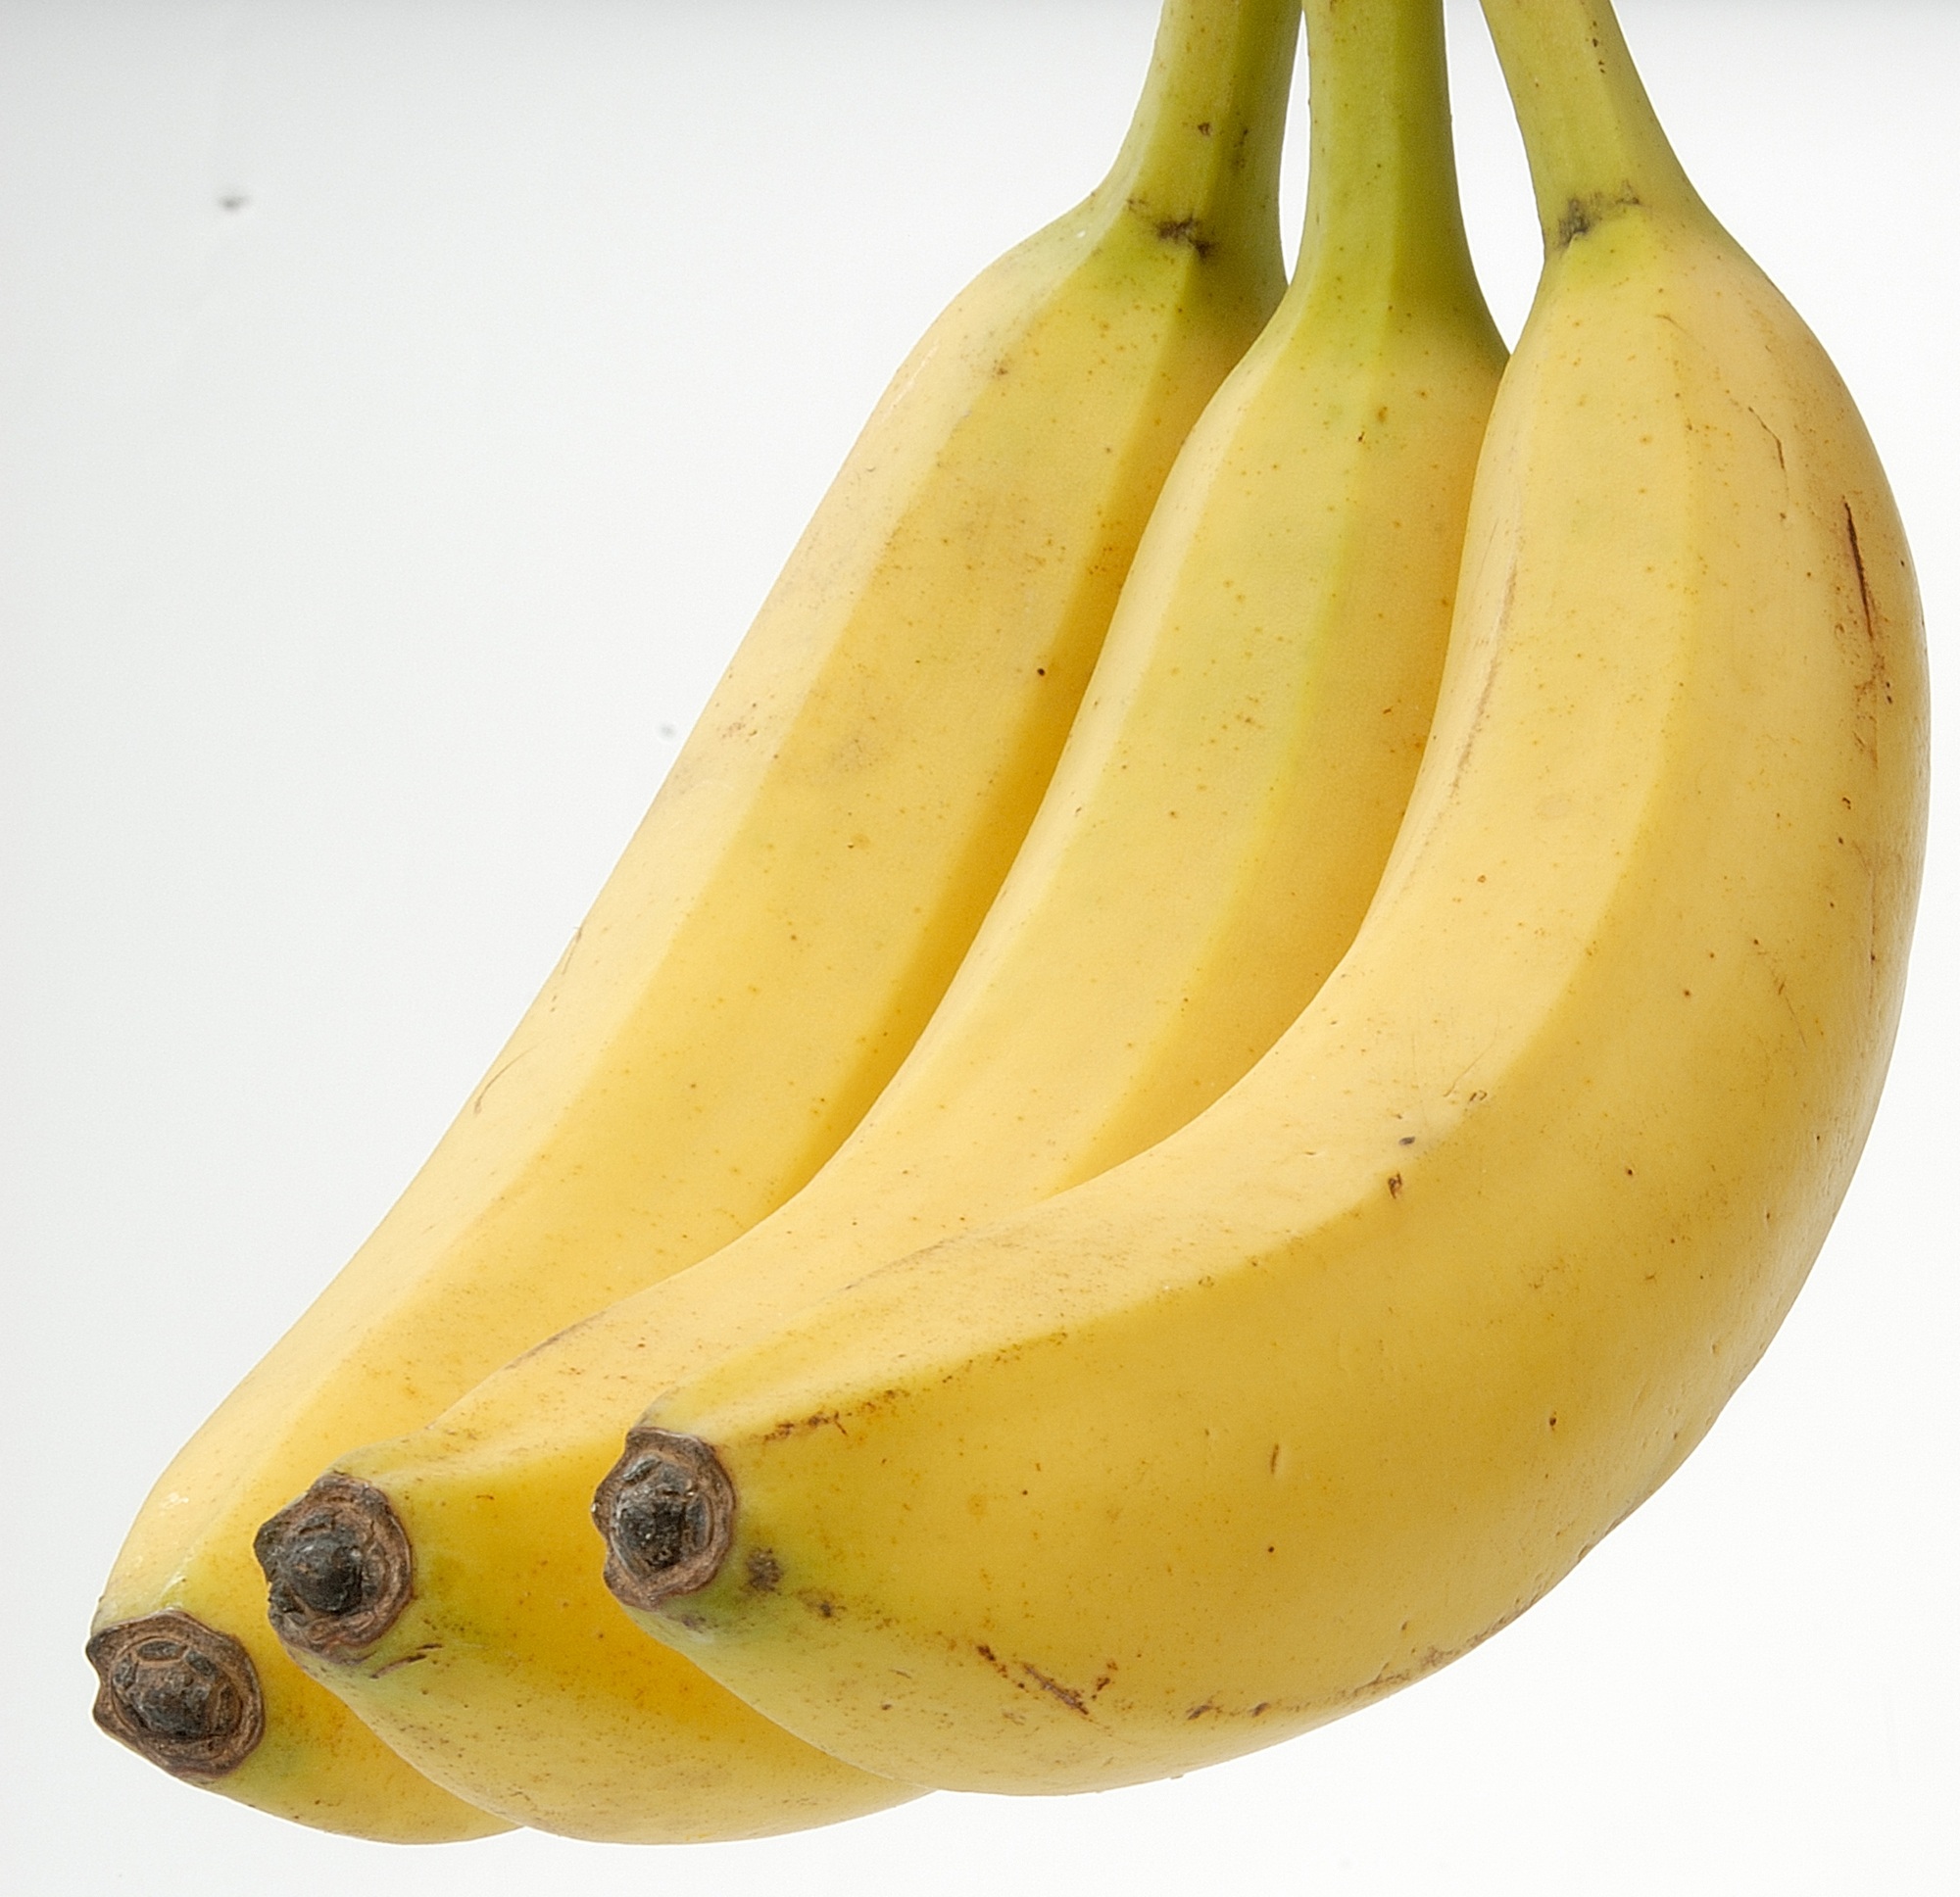
plant, fruit, food, produce, vegetable, yellow, banana, healthy, vegetables, desserts, flowering plant, winter squash, land plant, banana family, cooking plantain, summer squash